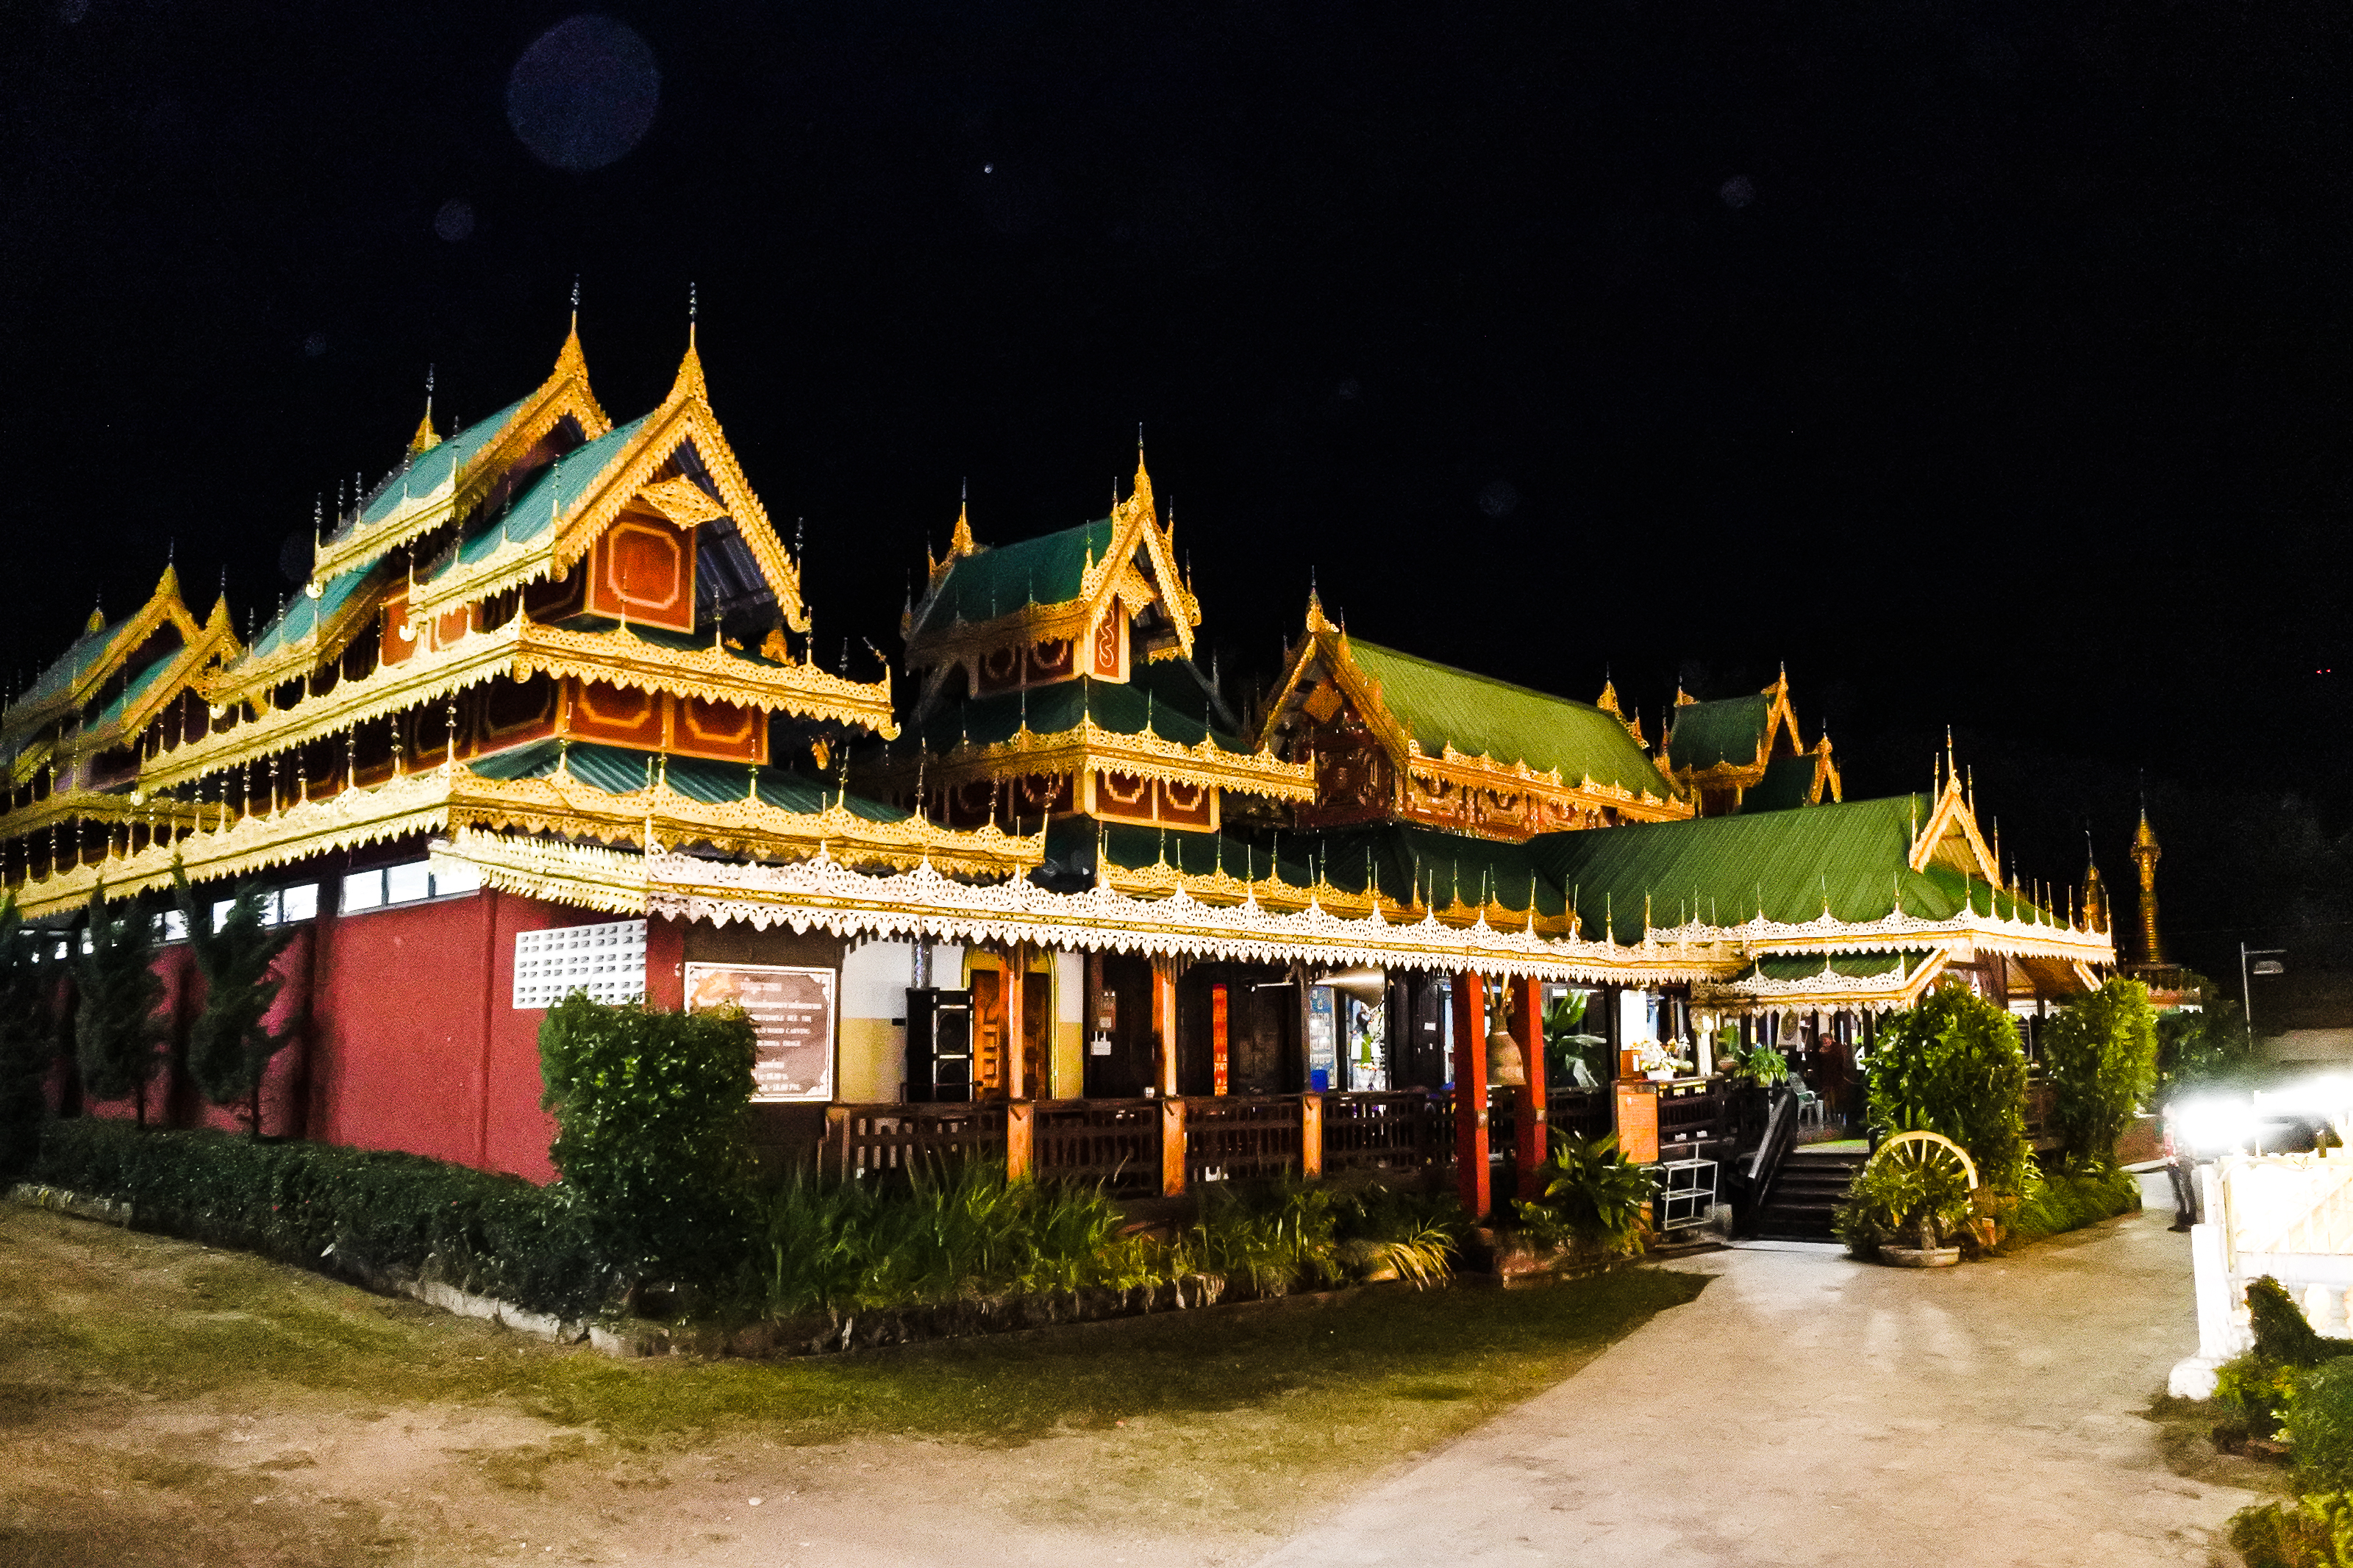
art, pagodas, dusk, asia, chong, wat, buddhism, water, building, klang, religion, gold, hong, mae, mae hong son, beautiful, son, wat chong kham, blue, light, thailand, temple, kham, travel, night, landmark, architecture, chinese architecture, town, sky, place of worship, restaurant, tourism, city, tourist attraction, house, monastery, hotel, historic site, vacation, shrine, facade, pagoda, palace